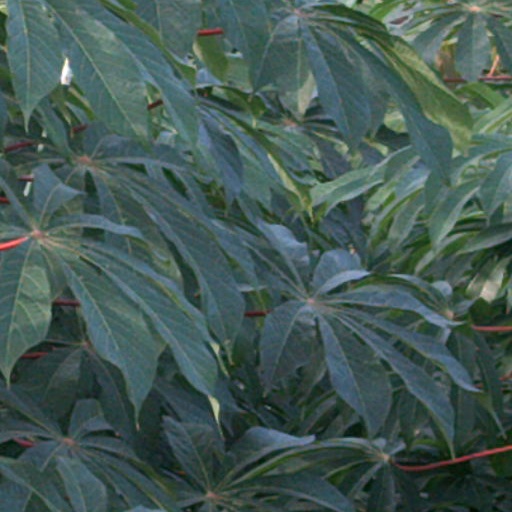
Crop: cassava